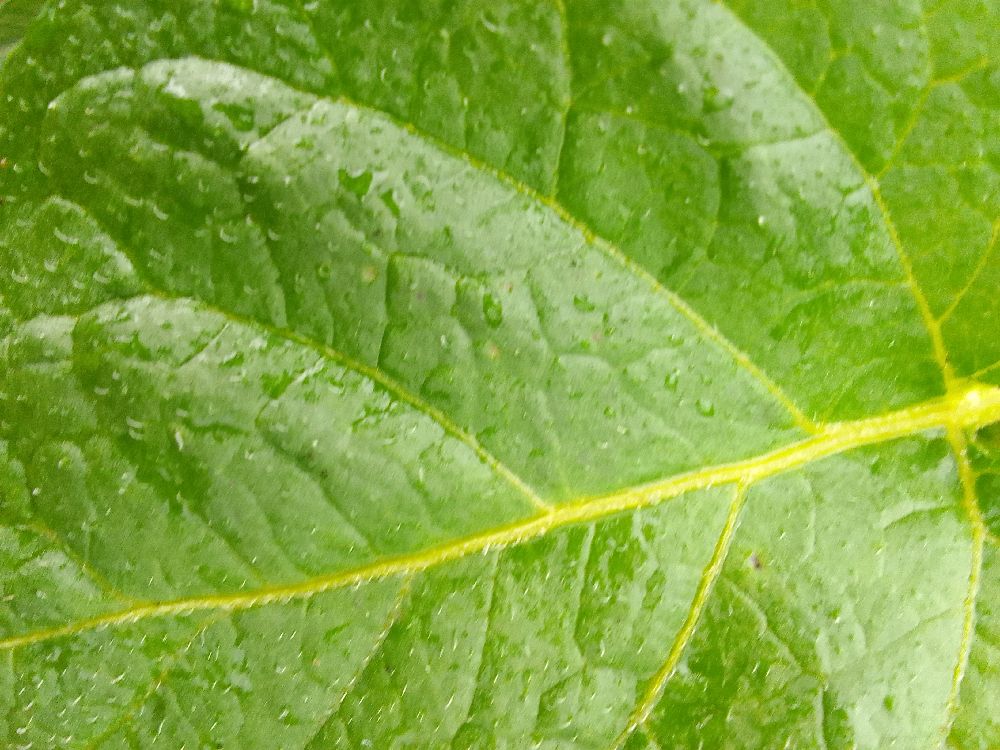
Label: Healthy